U.S. Route 223

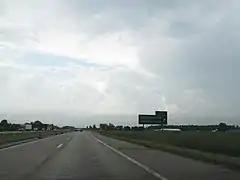
Photograph of the

The highway continues westward through the farmland as a two-lane road to the Monroe–Lenawee county line. US 223 meets its former routing and turns northwesterly along Lansing Road, crossing a branch of the Indiana & Ohio Railway. US 223 runs parallel to the Adrian & Blissfield Railroad that branches off southwest of the highway. Both the highway and rail line run northwesterly into Blissfield. The two cross while US 223 runs along Adrian Street through downtown, and the highway makes its first crossing of the River Raisin before leaving downtown. The second crossing is in Palmyra northwest of Blissfield.